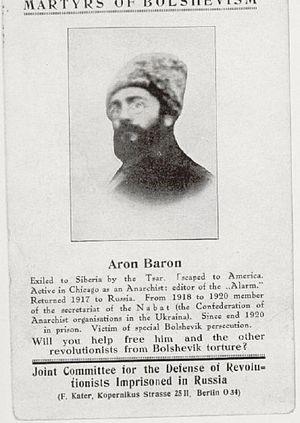
Aron Baron ou Aaron Baron est un théoricien anarchiste et révolutionnaire anarcho-syndicaliste russe.